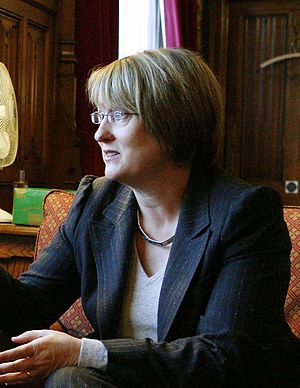
Jacqui Smith
"Jacqueline Jill ""Jacqui"" Smith er en britisk politiker fra Labour. Hun var indenrigsminister i 2007–2009.